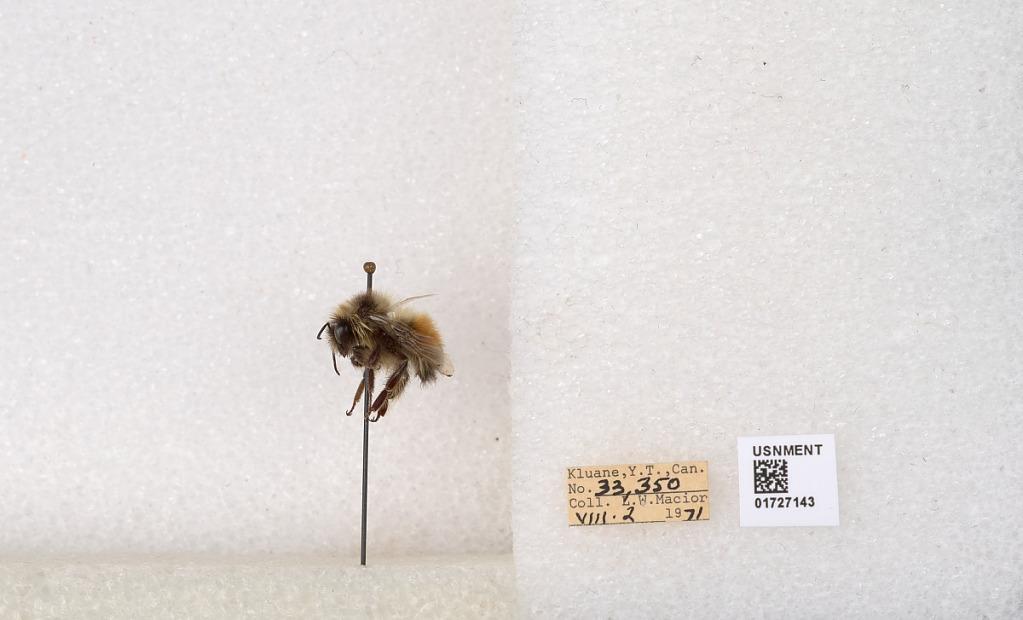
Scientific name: Bombus (Pyrobombus) sylvicola Kirby
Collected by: L. Macior
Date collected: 1971-8-2
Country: Canada
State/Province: Yukon Teritory
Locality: Kluane National Park and Reserve
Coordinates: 60.7493, -139.504